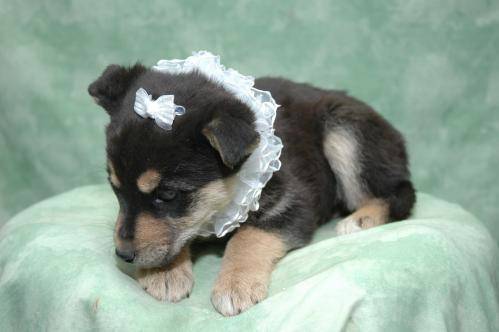
Label: dog